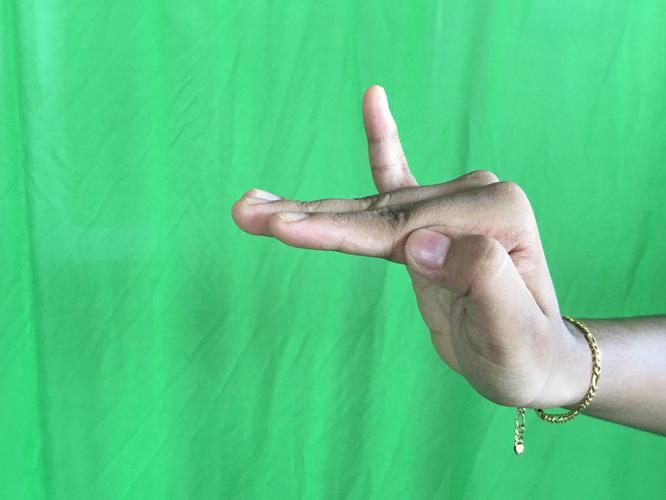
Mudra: Hamsapaksha
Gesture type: double_hand